The Mark of the Demons

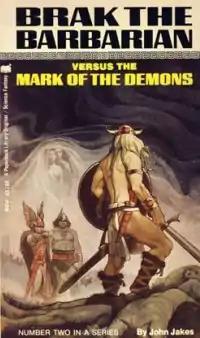
First edition

The Mark of the Demons is a fantasy novel by American writer John Jakes, featuring his sword and sorcery hero Brak the Barbarian.